Anne Hargreaves

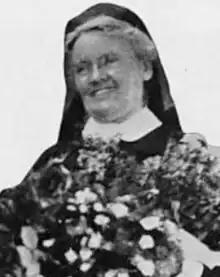
Anne Hargreaves, from a 1922 publication

Anne Hayward Hargreaves (1870 – September 6, 1923) was an English-born educator who was an Anglican missionary deaconess in the Philippines. She promoted and ran schools in the Cordillera region.